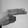
ASL letter: H